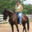
Label: horse